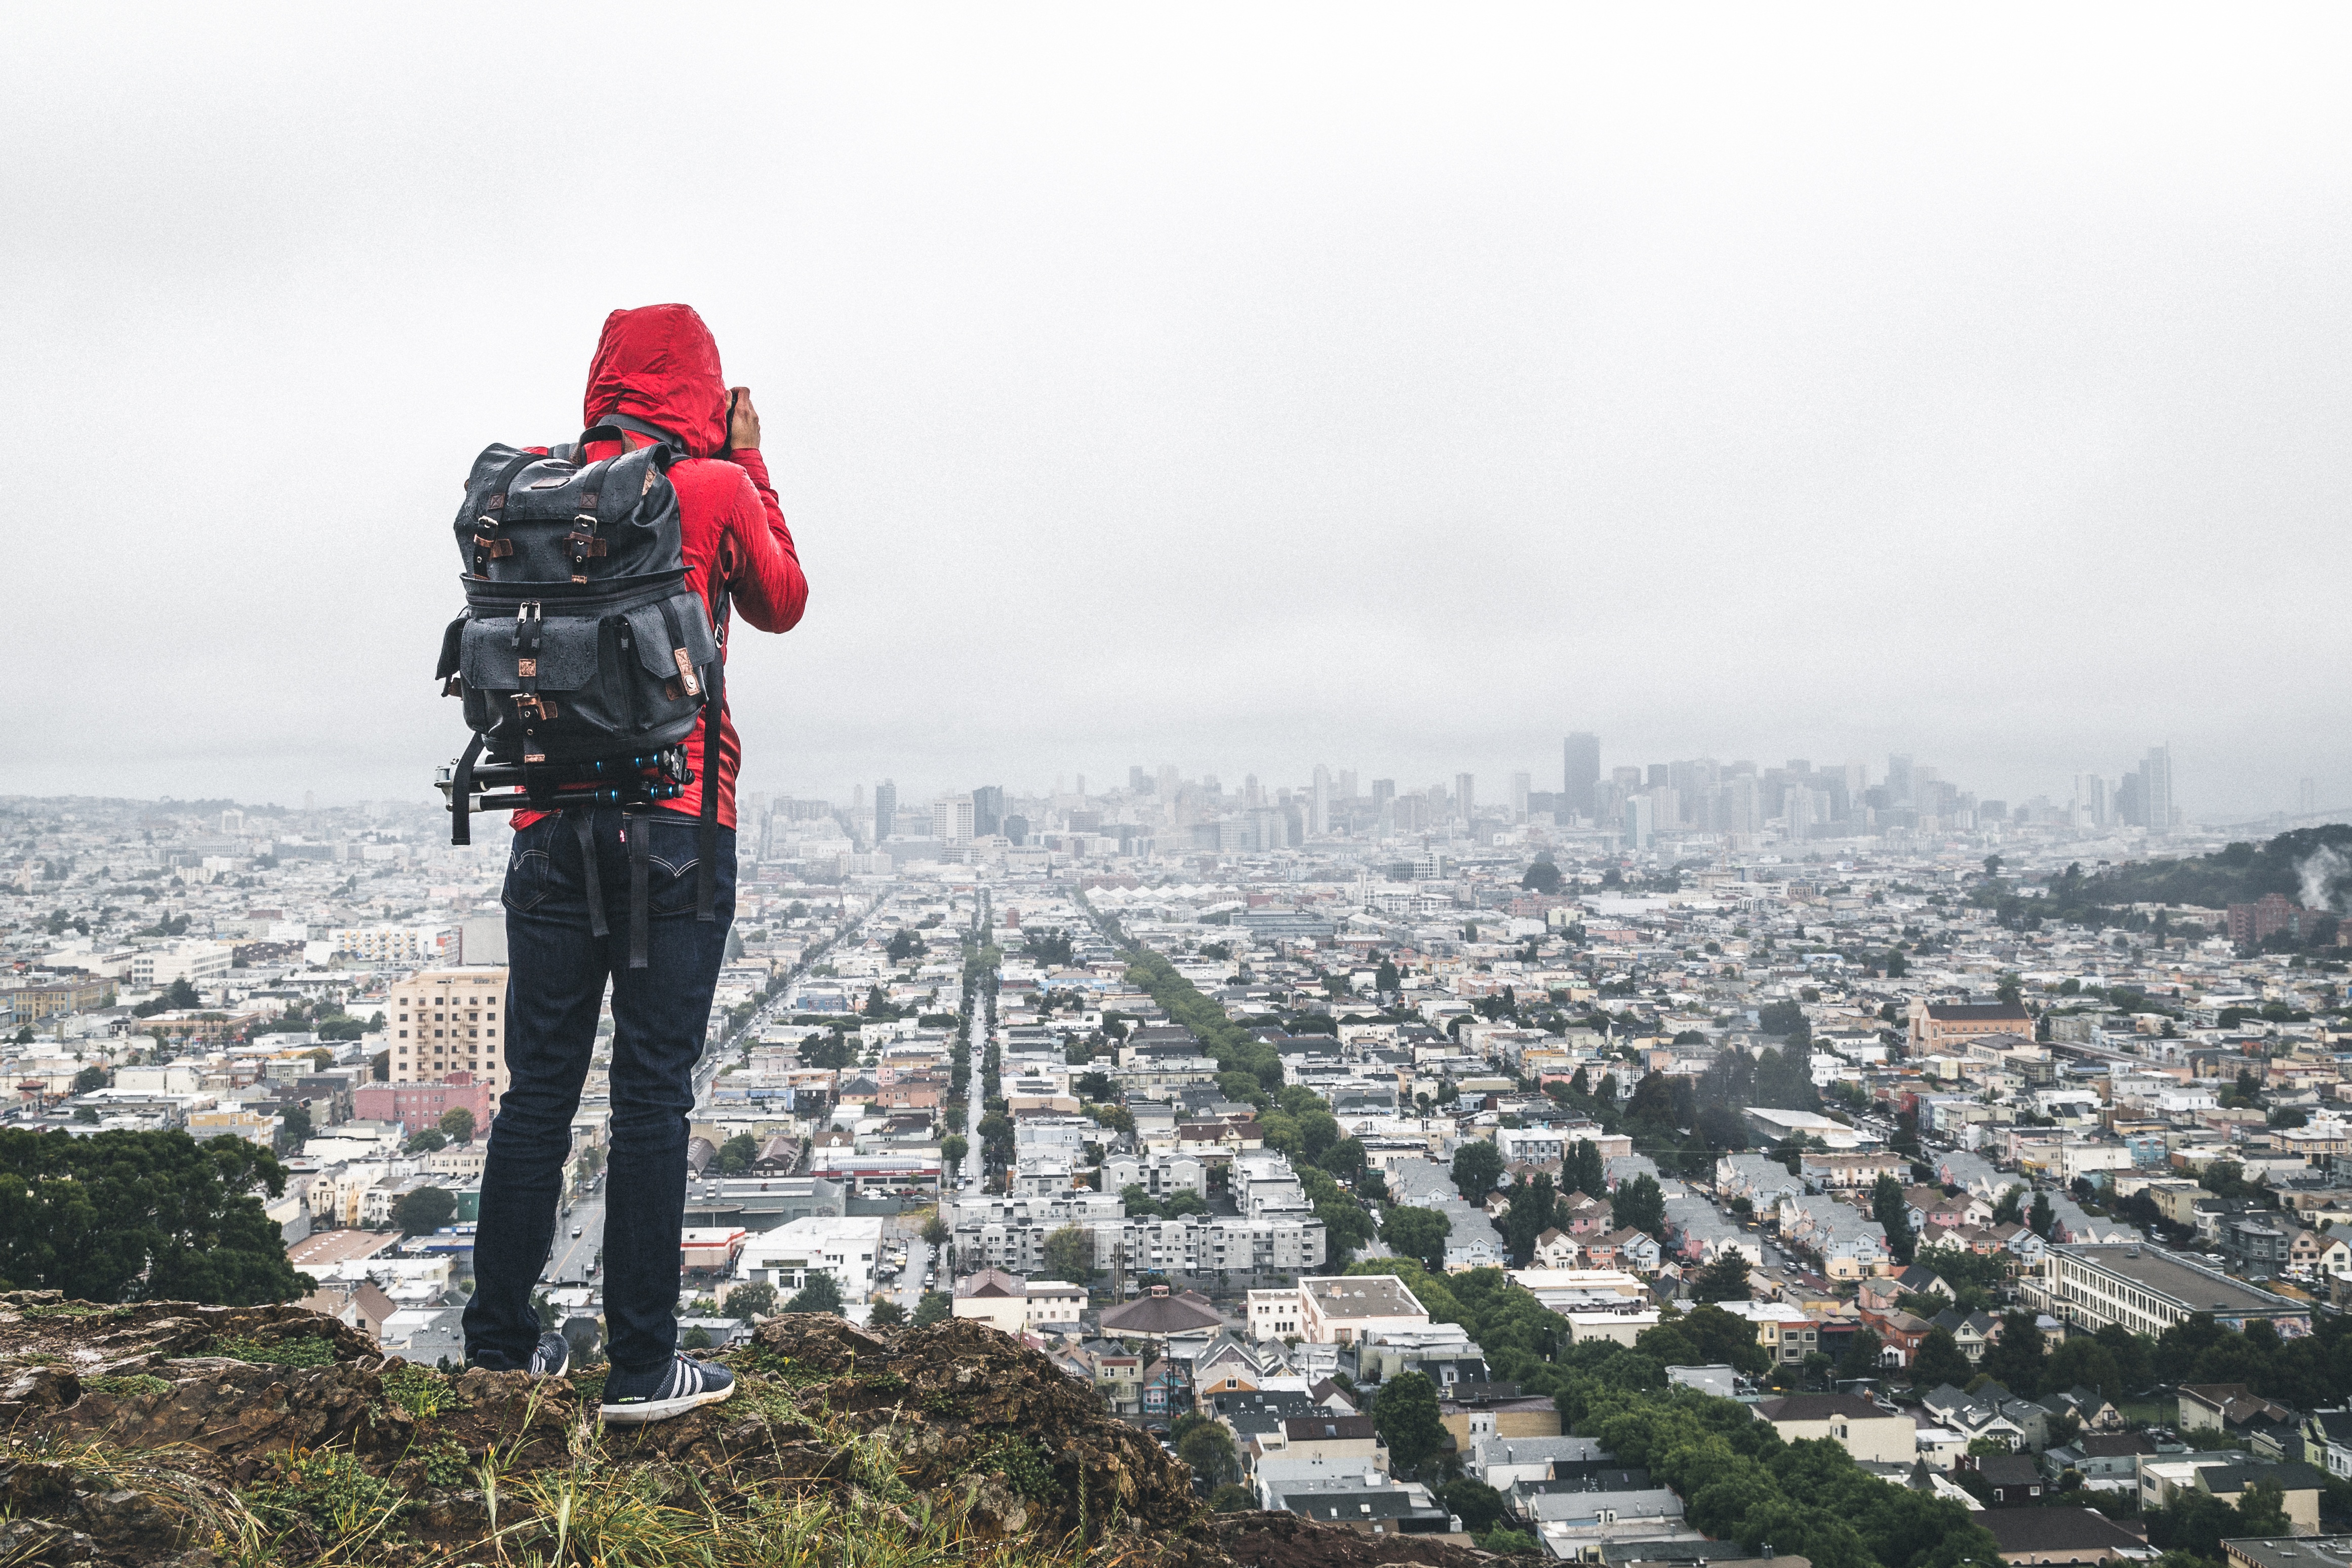
person, mountain, snow, hill, backpack, city, hiker